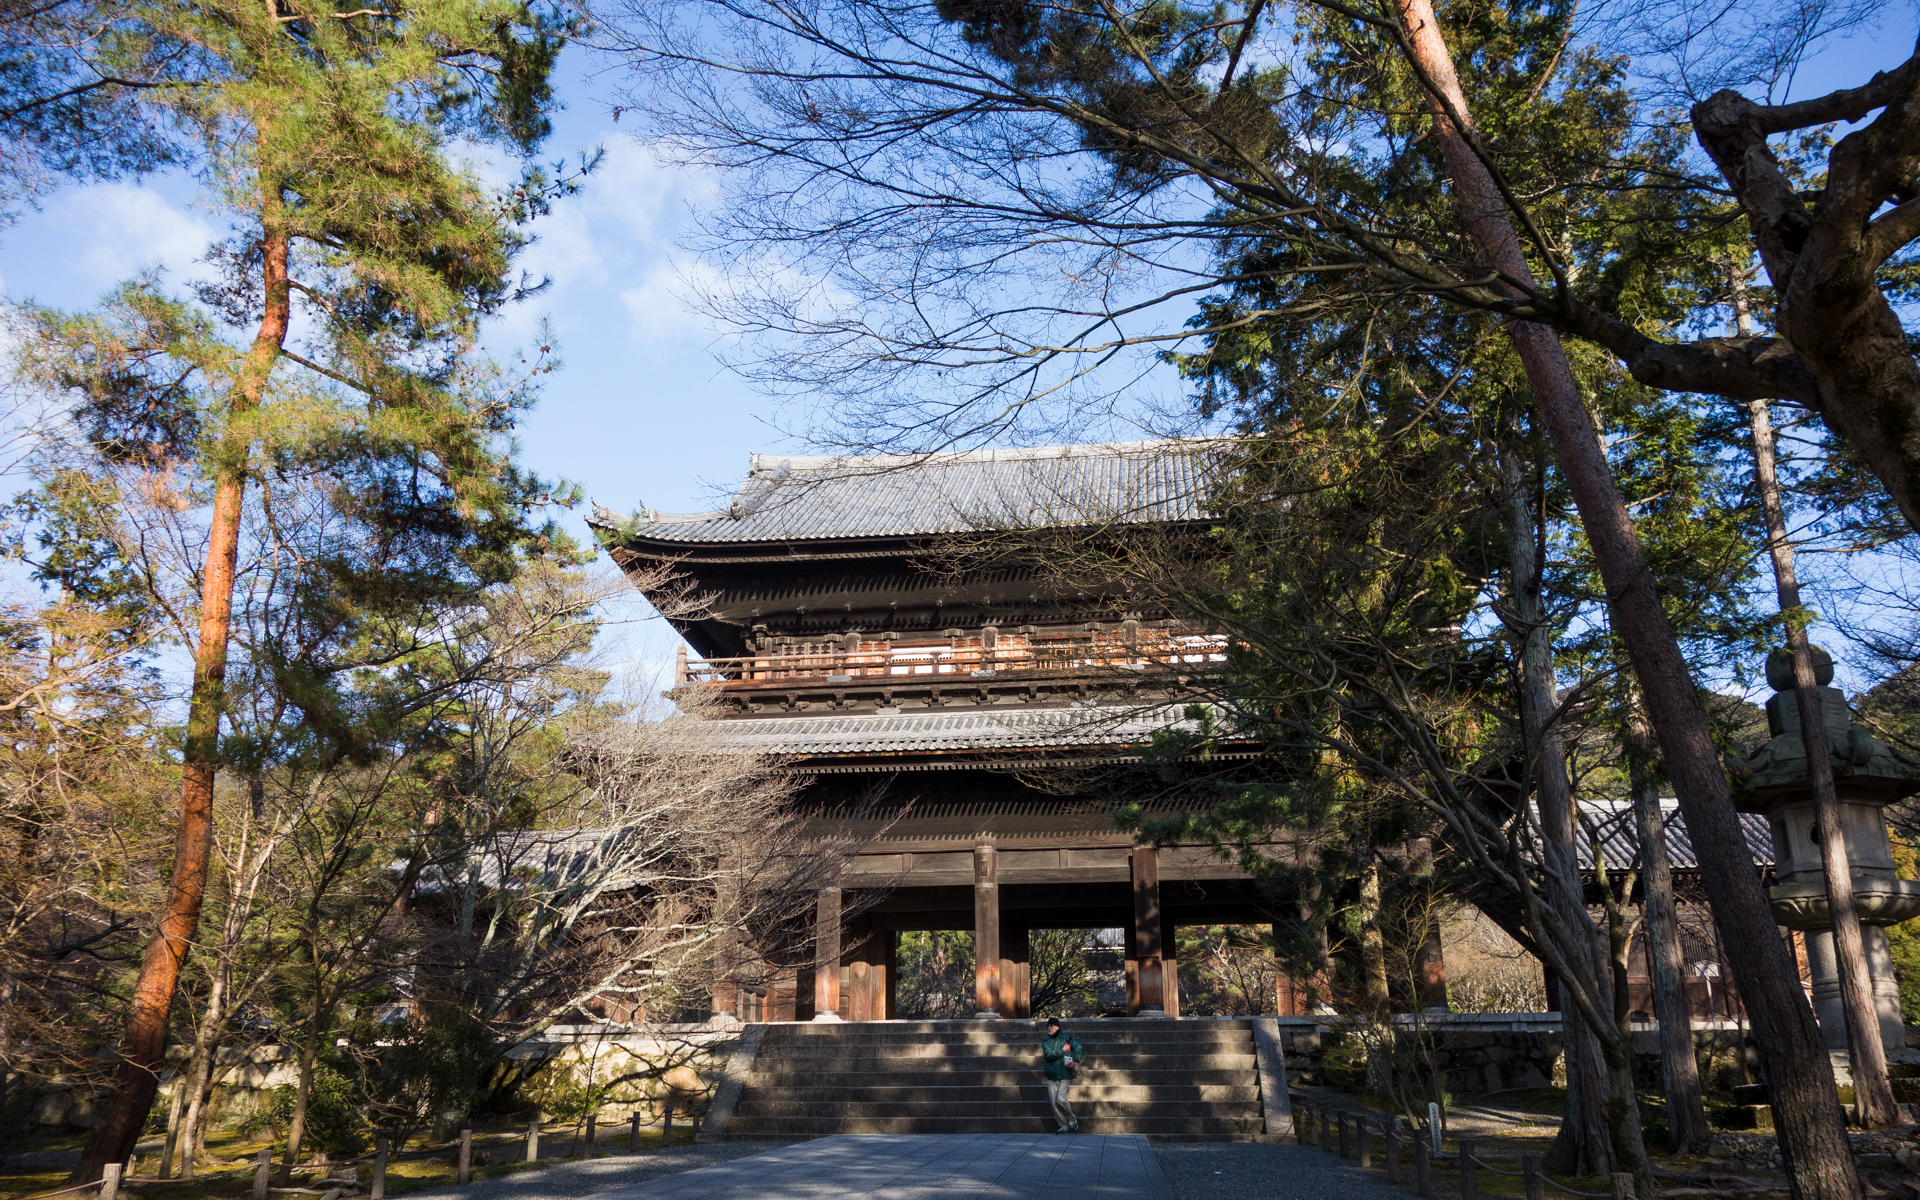
tree, house, home, garden, 2013, japon, temple, shrine, kyoto, estate, prfecturedekyoto